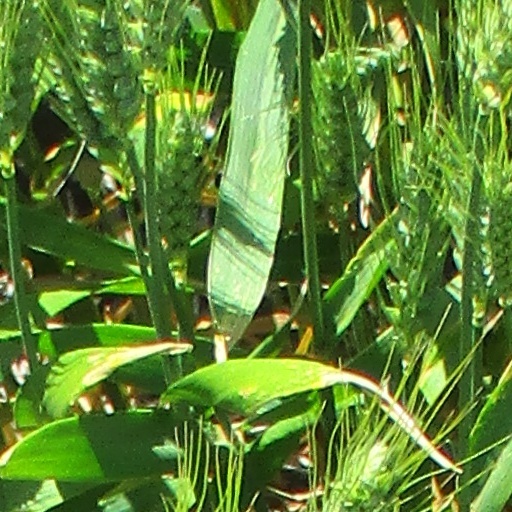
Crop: wheat